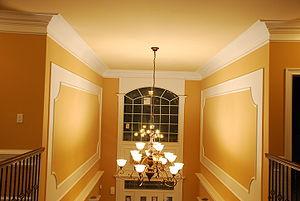
La moulure de couronnement ou moulure couronnée regroupe une grande famille de moulures qui sont conçues pour orner la partie terminale, supérieure d'une construction. Elle est généralement utilisée en architecture pour couronner les pilastres, les corniches ou en menuiserie pour les cabinets. Elle correspond également à la moulure droite, disposée en saillie au sommet d'un ensemble décoratif, qu'elle préserve de la pluie grâce à une petite rainure appelée « coupe-larme ».